Achille Lega

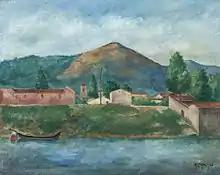
"Arno", the Hermitage Museum

Achille Lega (21 April 1899 – 28 January 1934) was an Italian painter. His early work was in the futurist style and he later became a cubist.